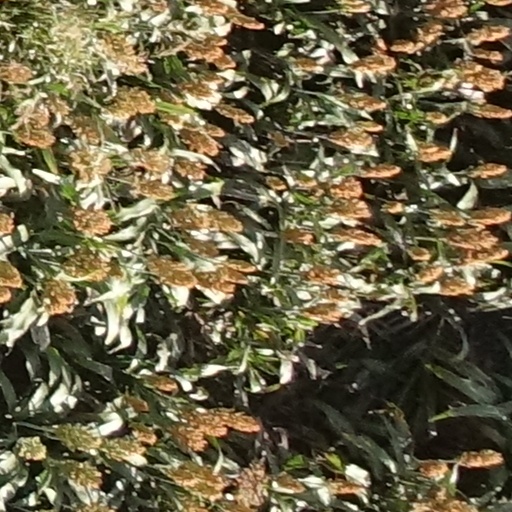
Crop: sorghum